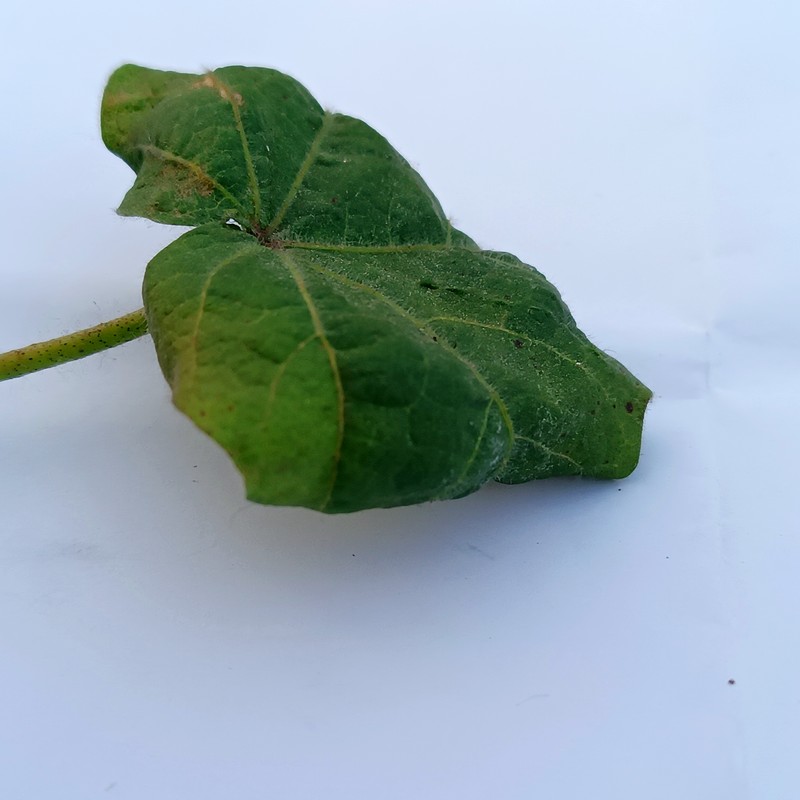
Label: Curl Virus